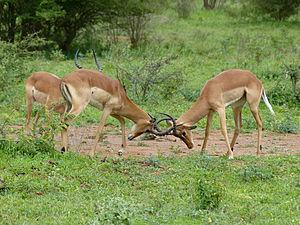
L'impala est une espèce de mammifère faisant partie de l’ordre des artiodactyles et plus précisément de la famille des bovidés. Deux sous-espèces sont reconnues. Cette espèce est la seule du genre Aepyceros.